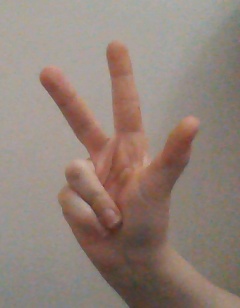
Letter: al